Energy in Taiwan

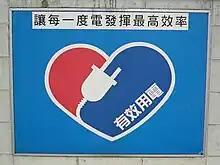
Efficient-Usage of Electricity Logo by Taipower

Taiwan produces electricity from fossil fuels, wind, nuclear and hydro power. Taiwan's energy consumption is the equivalent of 10.5 million kiloliters of oil, or about 2.2 million barrels a day.